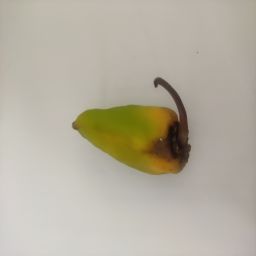
Crop: New Mexico Green Chile
Quality: Damaged